Northgate station (Sound Transit)

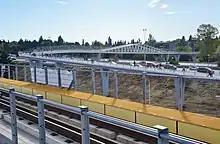
The John Lewis Memorial Bridge, as seen from Northgate station's platform

The Northgate area had been considered in several rapid transit studies in the late 20th century as a suitable terminus or major station. The Northgate Link project was proposed as part of the "Sound Move" ballot measure in 1996, pending additional funding, but was deferred until the voter approval of the Sound Transit 2 package in 2008.